Stadler Variobahn

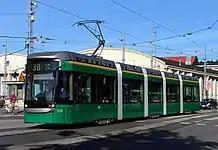
Variotram in Helsinki, Finland

Forty Variotrams were delivered to Helsinki City Transport (HKL), Finland, between 1998 and 2003 for use on the Helsinki tramway, at a cost of €76 million. These trams were built by Transtech (who later produced the newer Artic models) in Otanmäki under a technology transfer agreement with Adtranz. During this time the company was acquired by Bombardier, who inherited the design in 2000, making the Helsinki trams the only Variotrams to be produced under the Bombardier name.